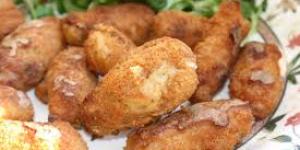
trucha a la fritanga